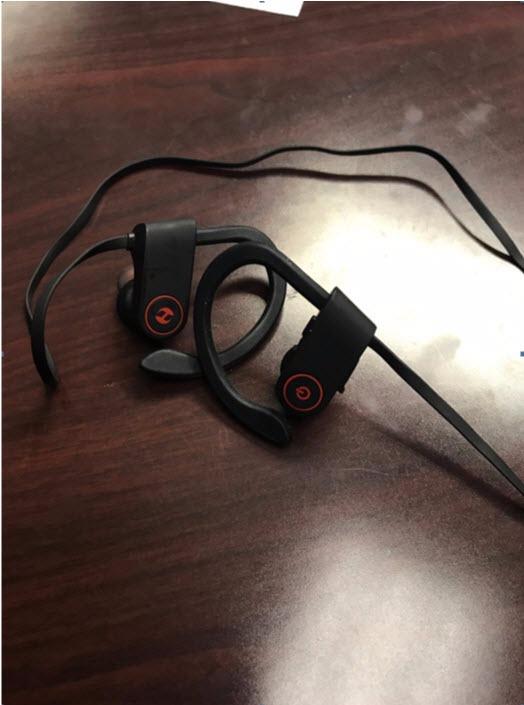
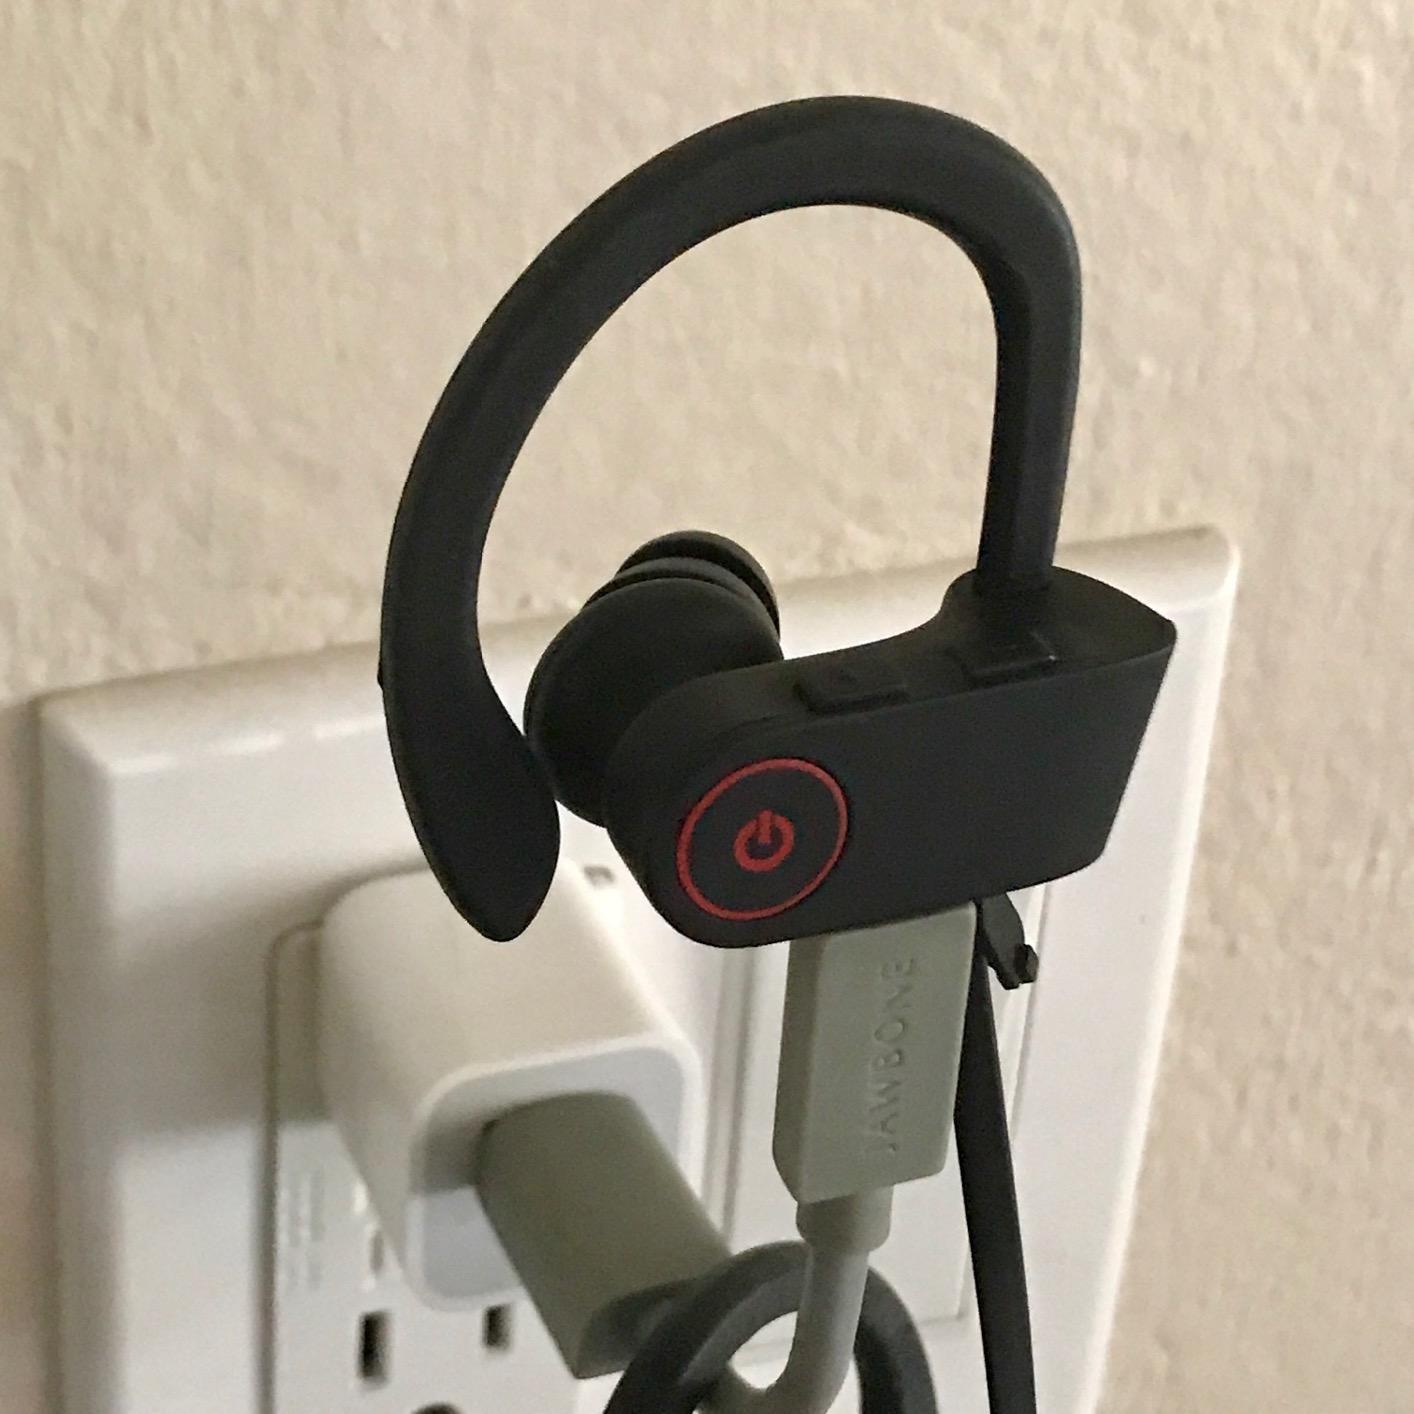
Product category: headphones
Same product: yes